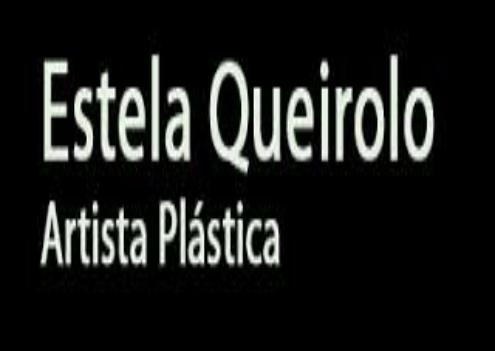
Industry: Food